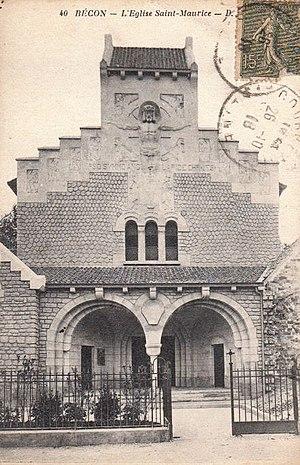
Église Saint-Maurice de Bécon
L'église Saint-Maurice de Bécon est un lieu de culte catholique de la commune de Courbevoie, dans les Hauts-de-Seine, dans le quartier de Bécon. Elle est dédiée à saint Maurice.